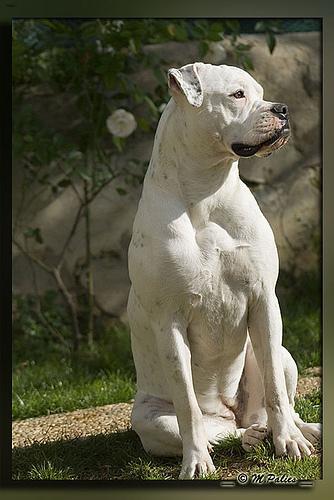
Breed: american bulldog